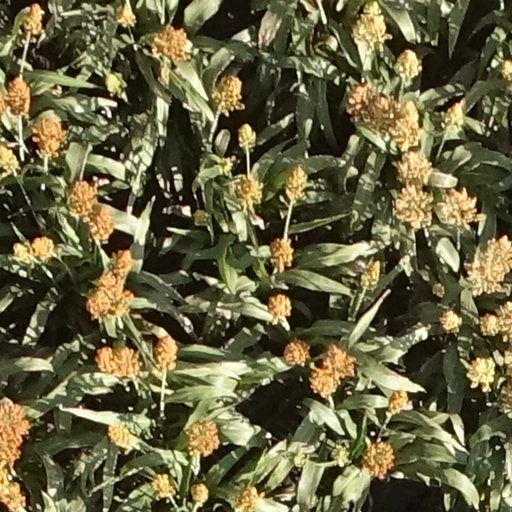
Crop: sorghum